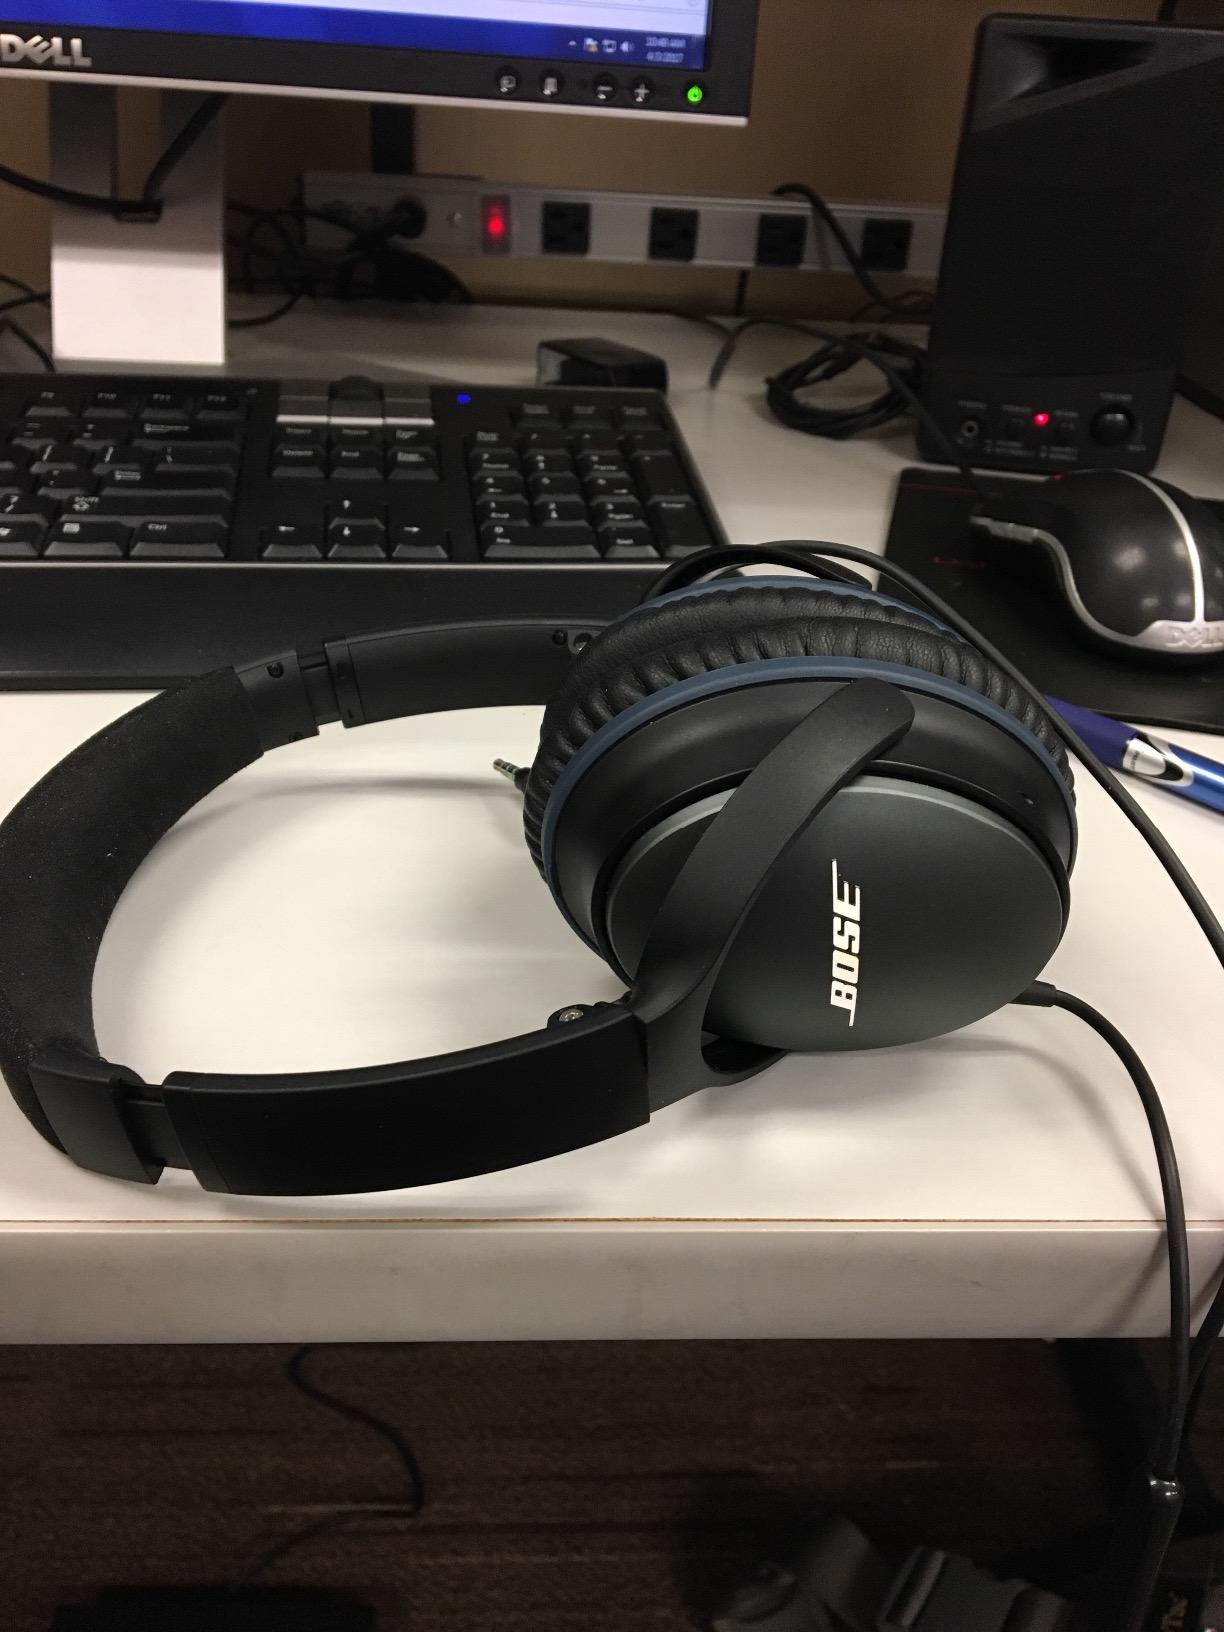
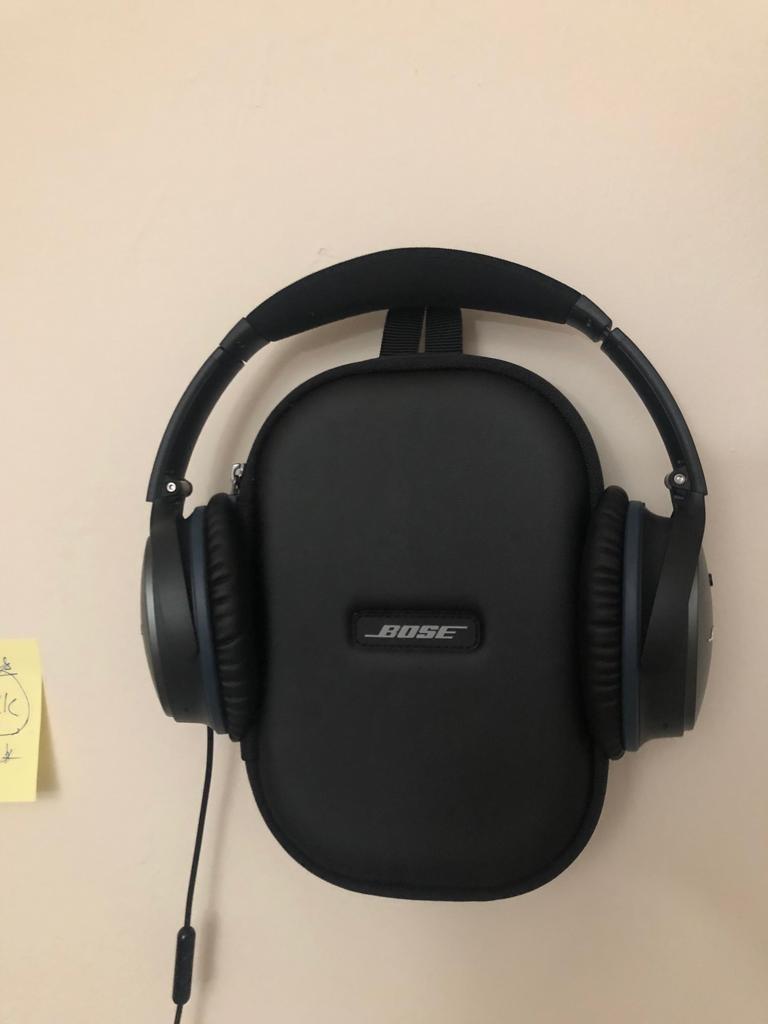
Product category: headphones
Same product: yes